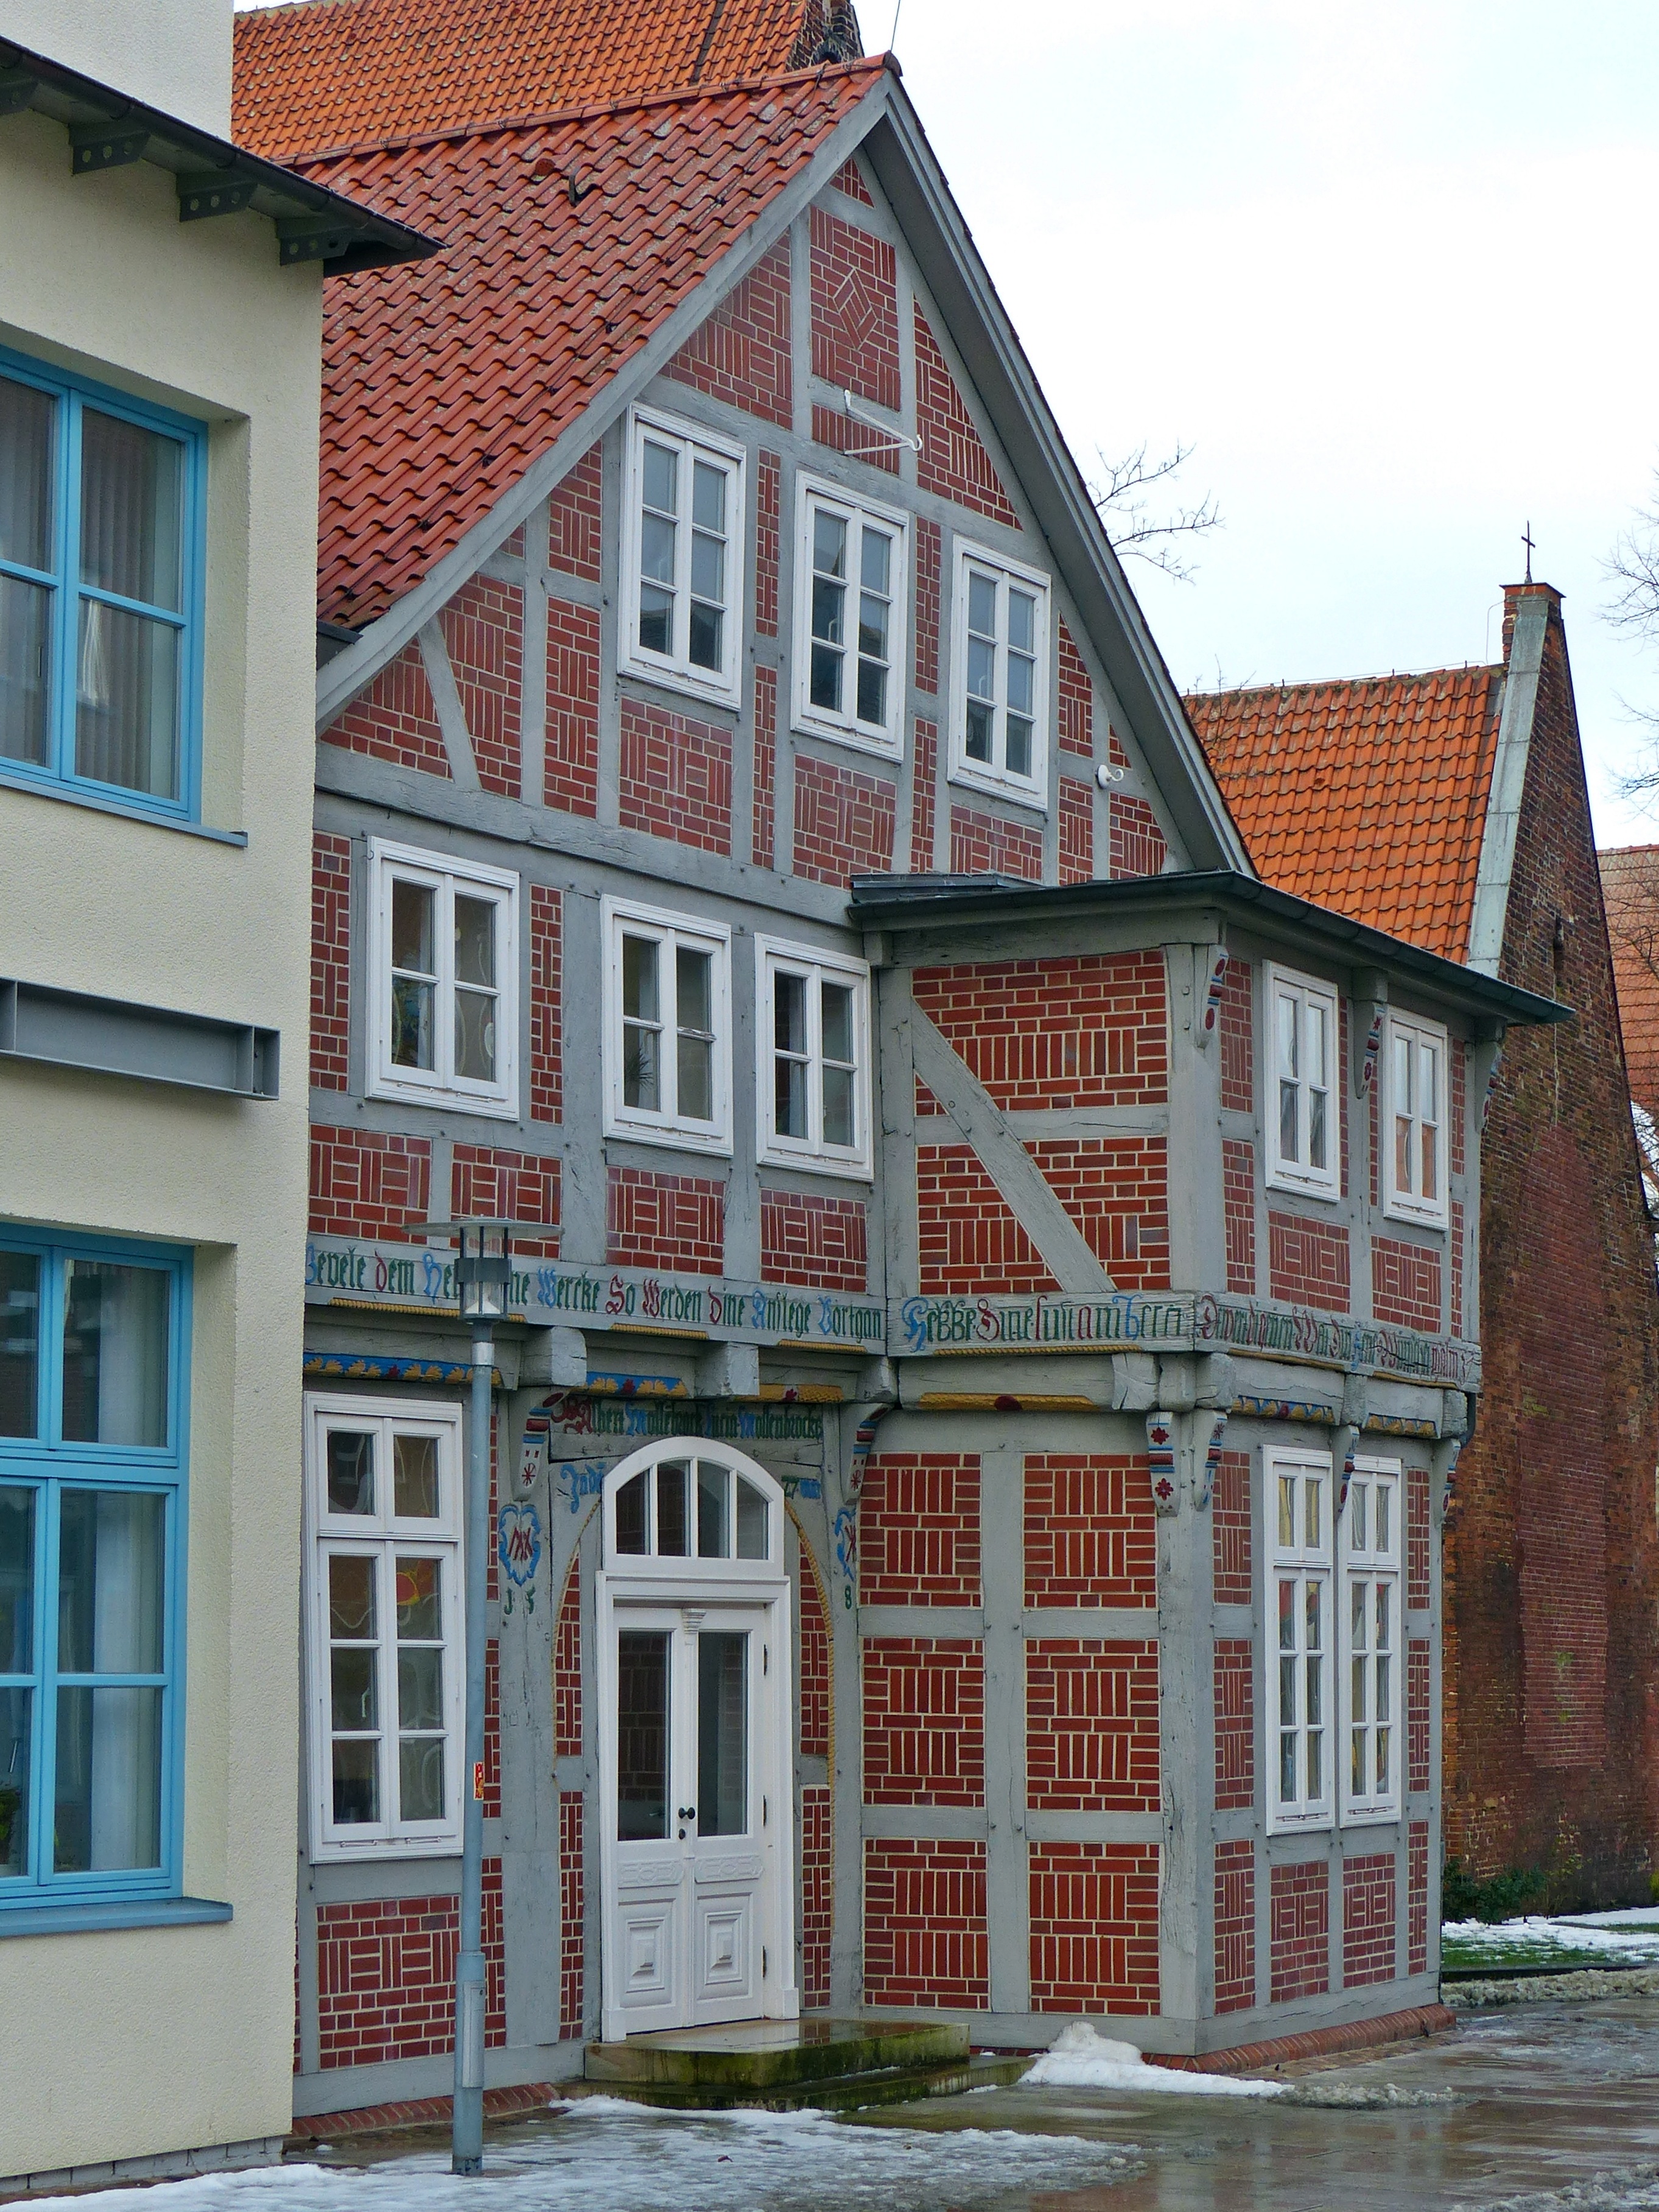
architecture, house, window, town, building, home, cottage, facade, property, brick, old house, estate, neighbourhood, town hall, fachwerkhaus, truss, fachwerkh user, historic preservation, timber framed building, residential area, verden of all